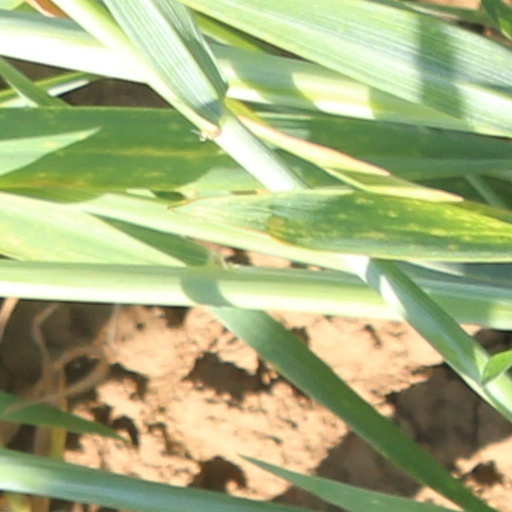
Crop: wheat